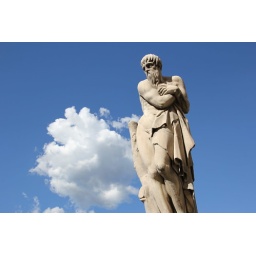
I have no idea who this is. I just liked it against the clouds and the brilliant blue sky.